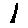
Label: 1